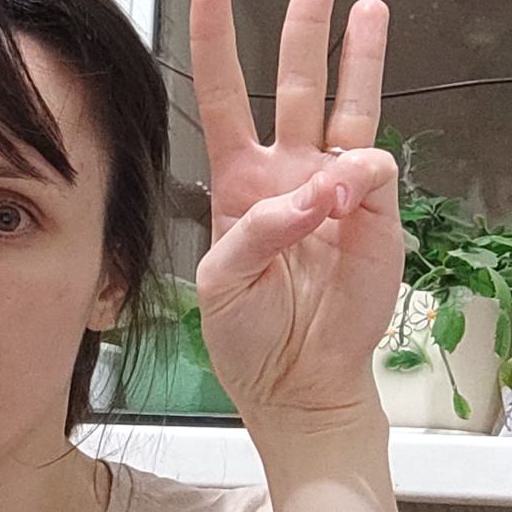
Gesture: three